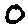
Label: 0